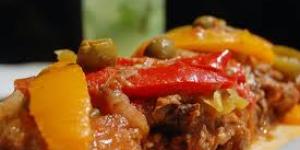
raviolis con nata